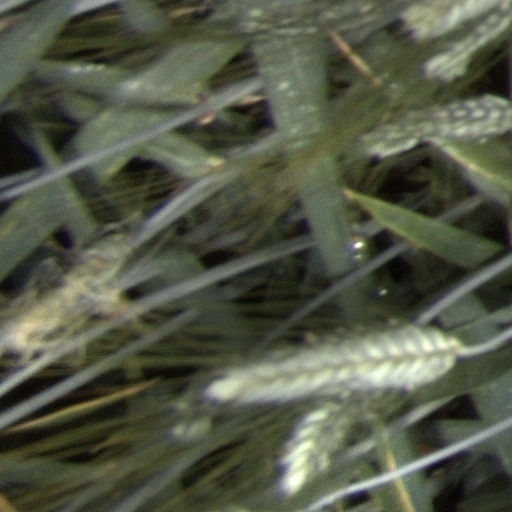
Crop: wheat